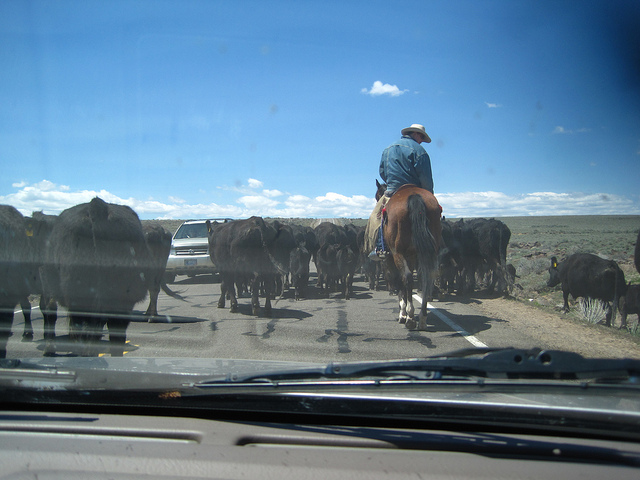
user: Given an image and a question. Answer the question in a short answer. Question: What is the guy on the horse doing with the cattle? Short Answer:
assistant: herd